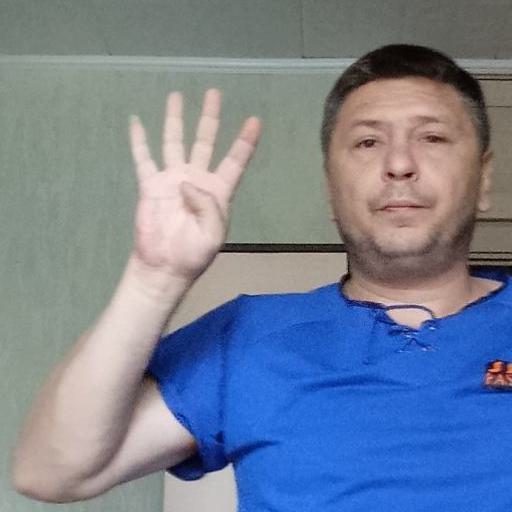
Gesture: four